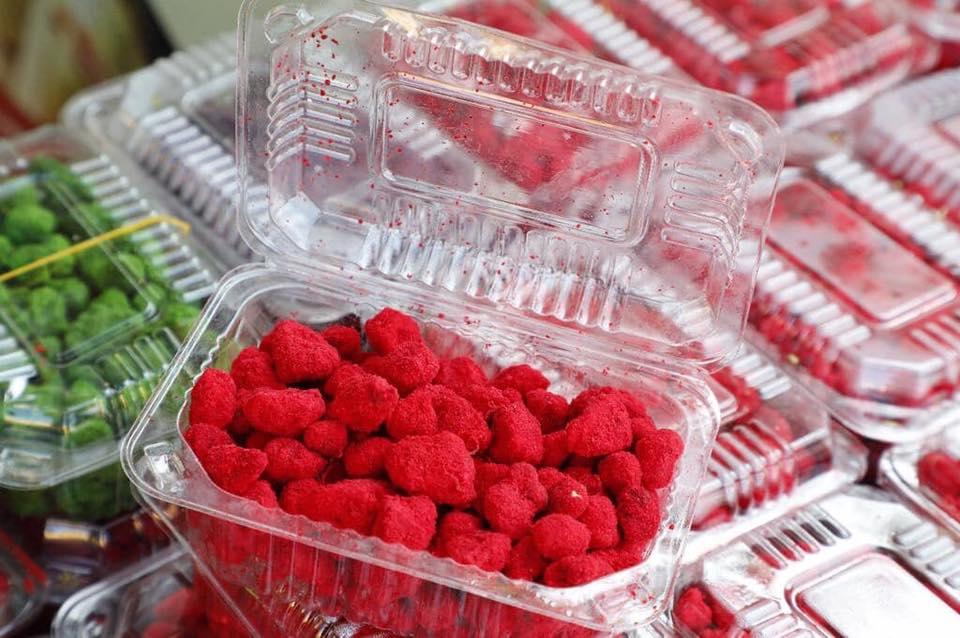
Hapa pana viboksi vingi. Vimepakiwa mabuyu ya rangi tofauti kama vile ya nyekundu na kijani.